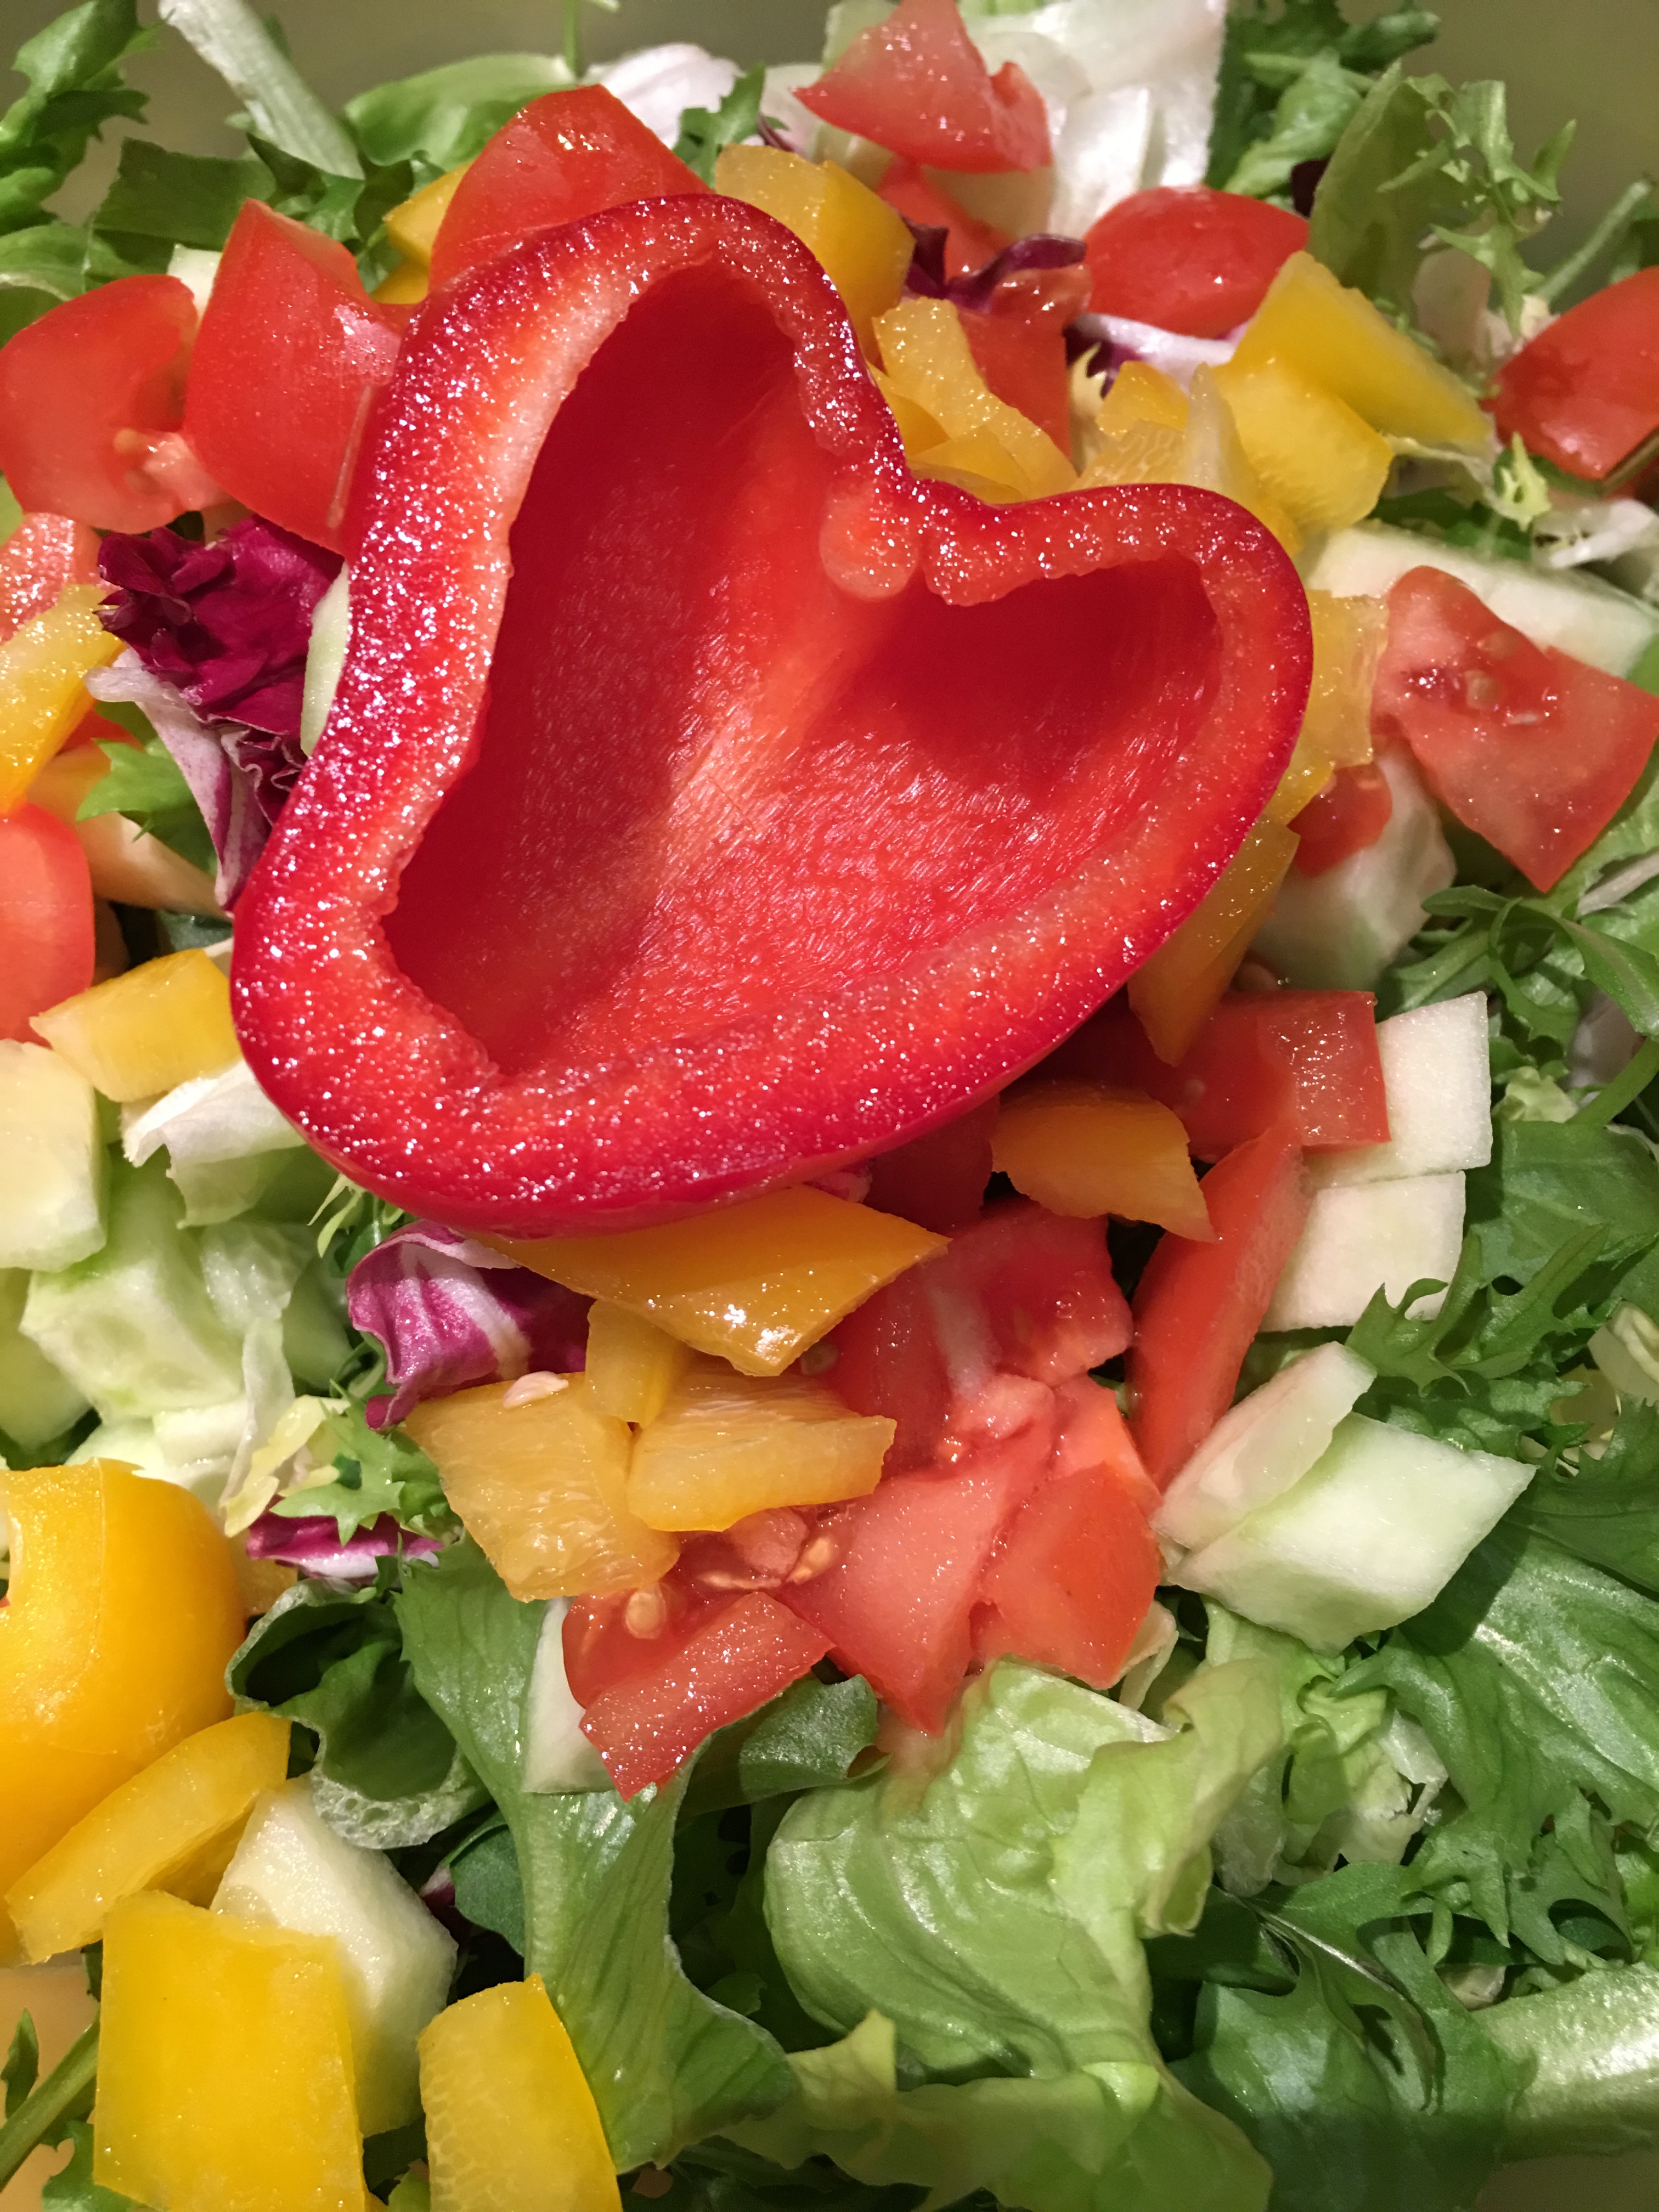
nature, plant, fruit, heart, dish, meal, food, salad, green, cooking, produce, vegetable, natural, kitchen, agriculture, closeup, breakfast, healthy, eat, cuisine, health, lettuce, cook, eating, nutrition, vegetables, dinner, tasty, tomatoes, healthy food, vitamins, healthy eating, paprika, taste, cucumbers, a vegetable, a healthy diet, luncheon, natural food, pig iron, flowering plant, greek salad, land plant